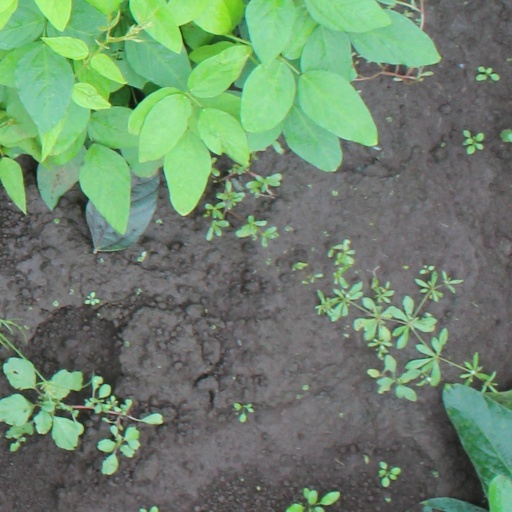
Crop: soybean